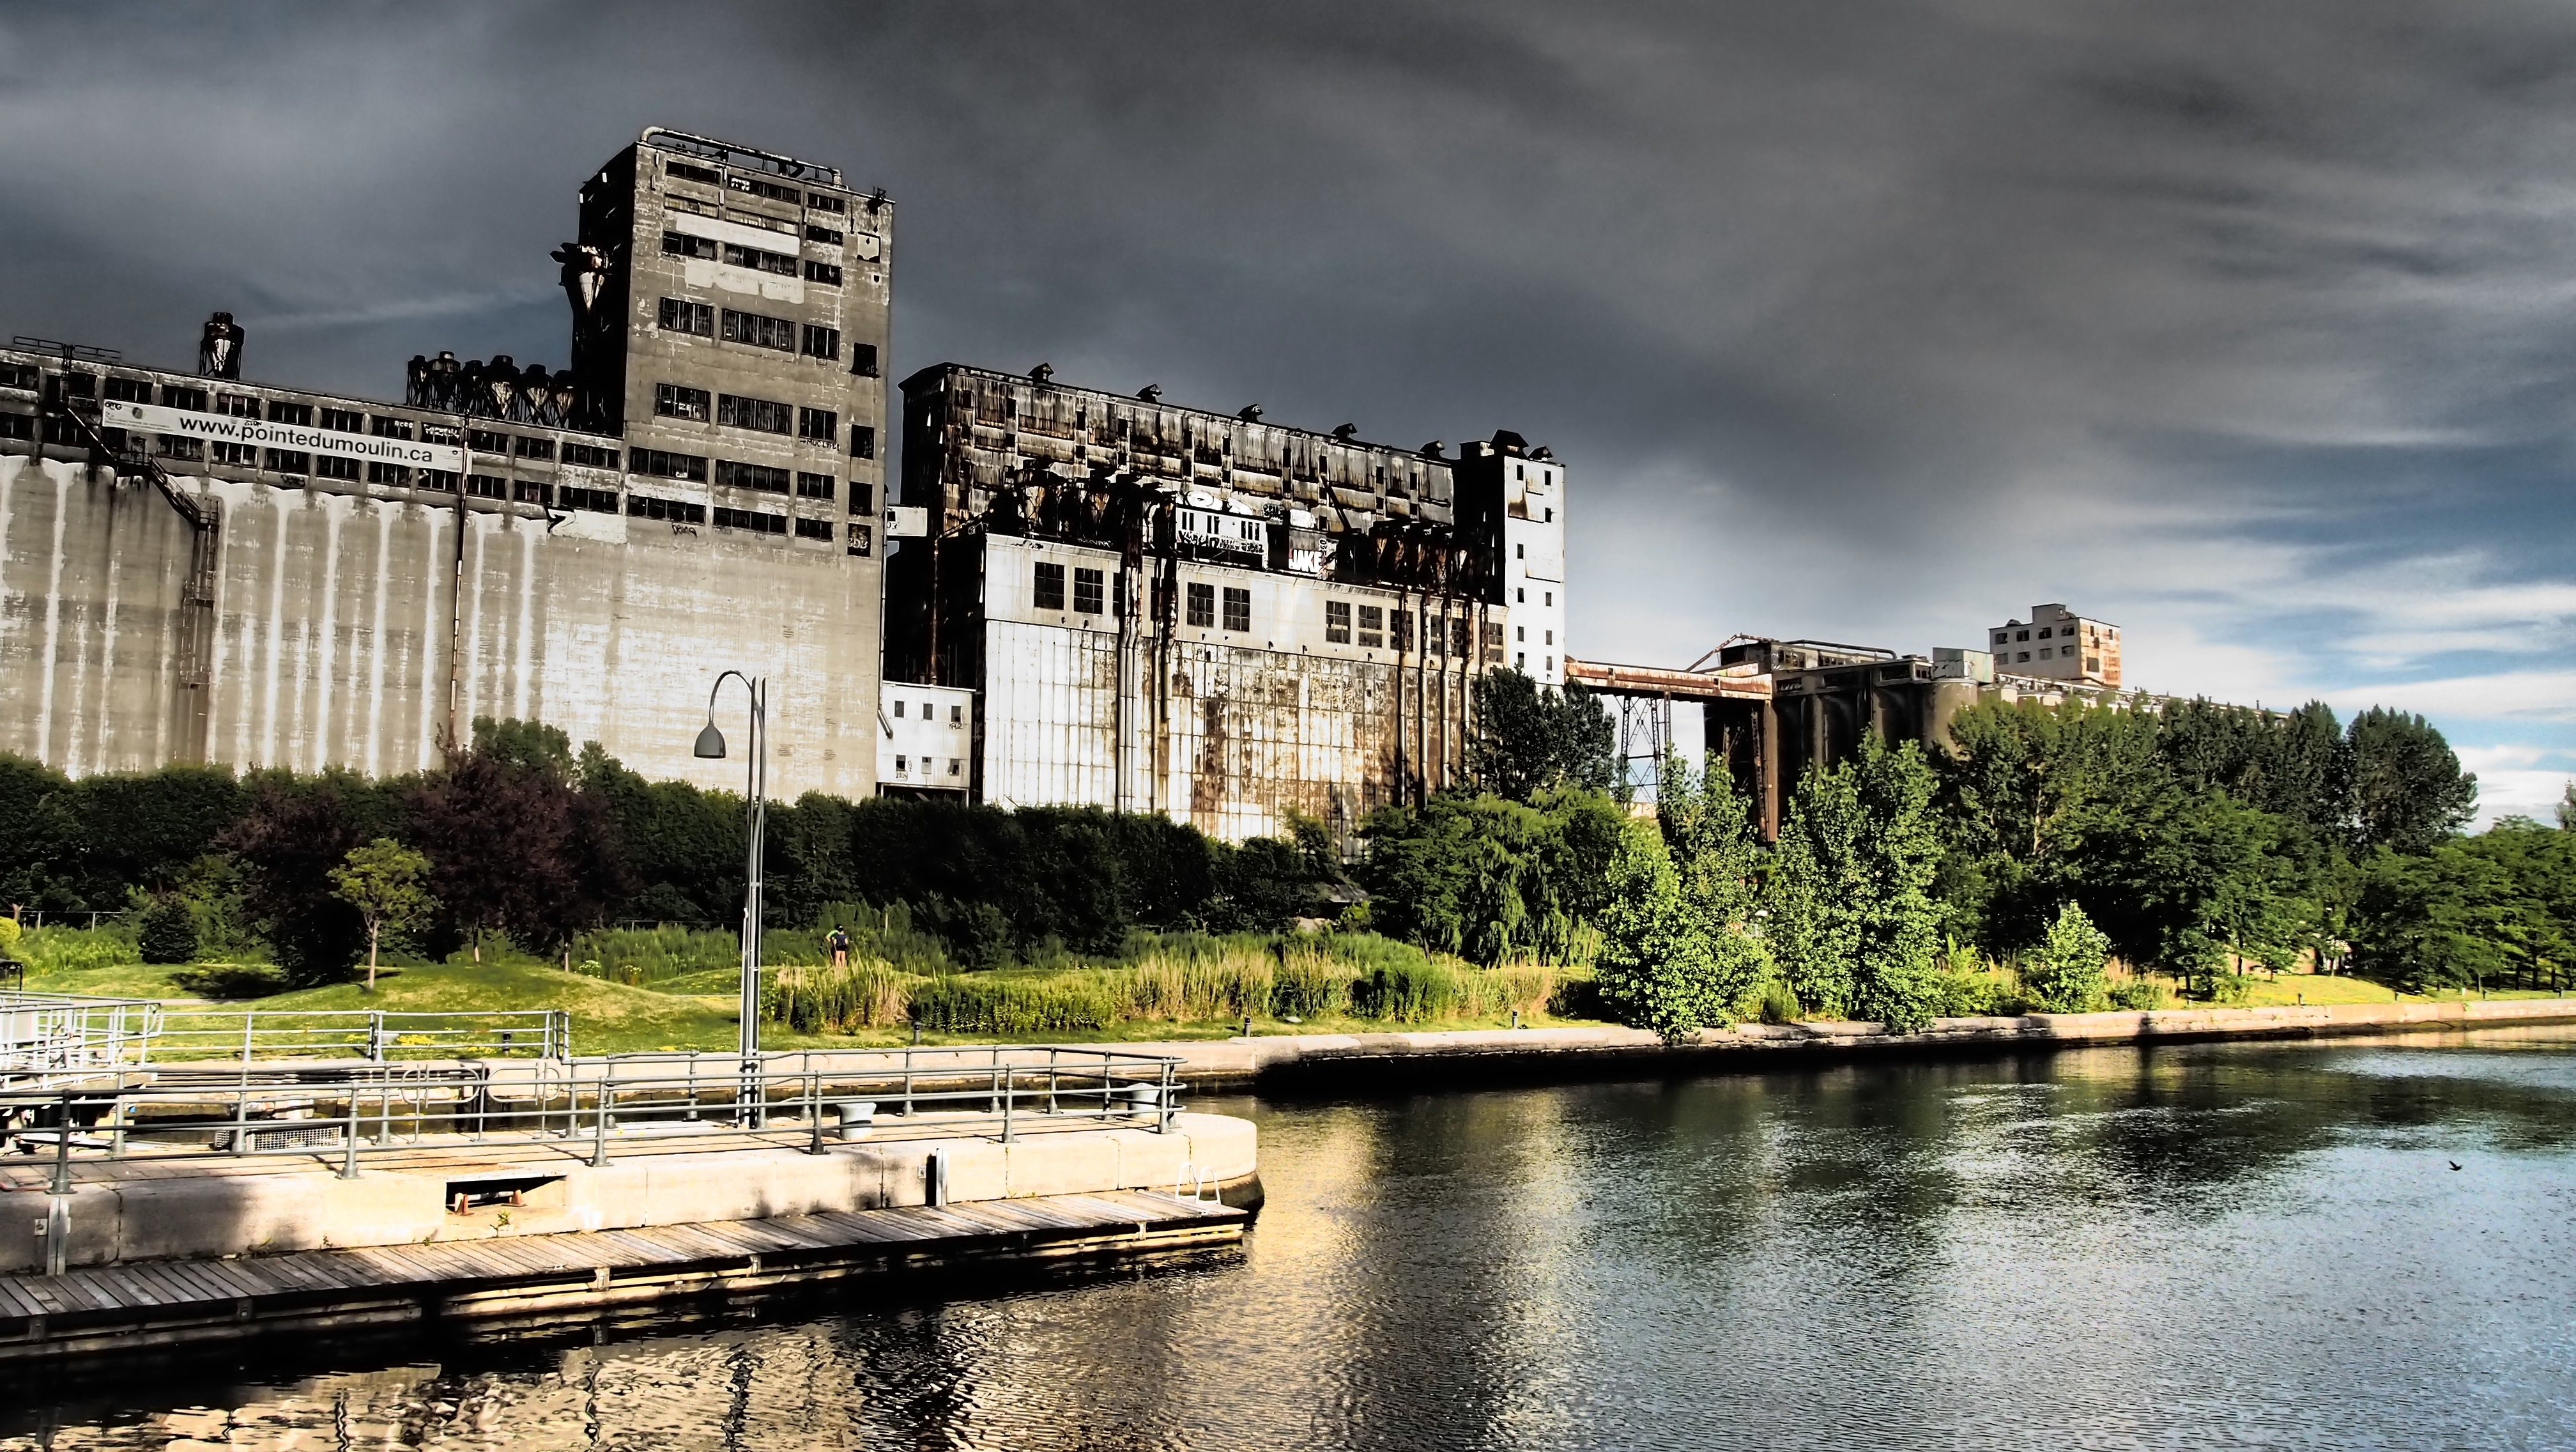
architecture, sky, skyline, chateau, palace, city, river, cityscape, panorama, reflection, castle, landmark, port, attraction, trip, waterway, canada, montreal, cities, moat, urban area, human settlement